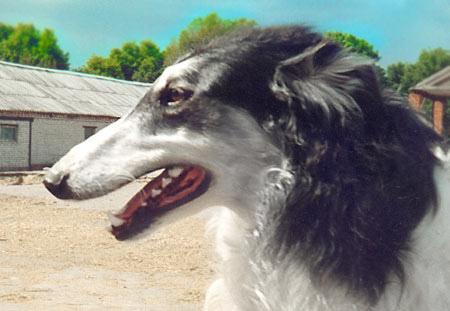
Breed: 226-n000064-borzoi